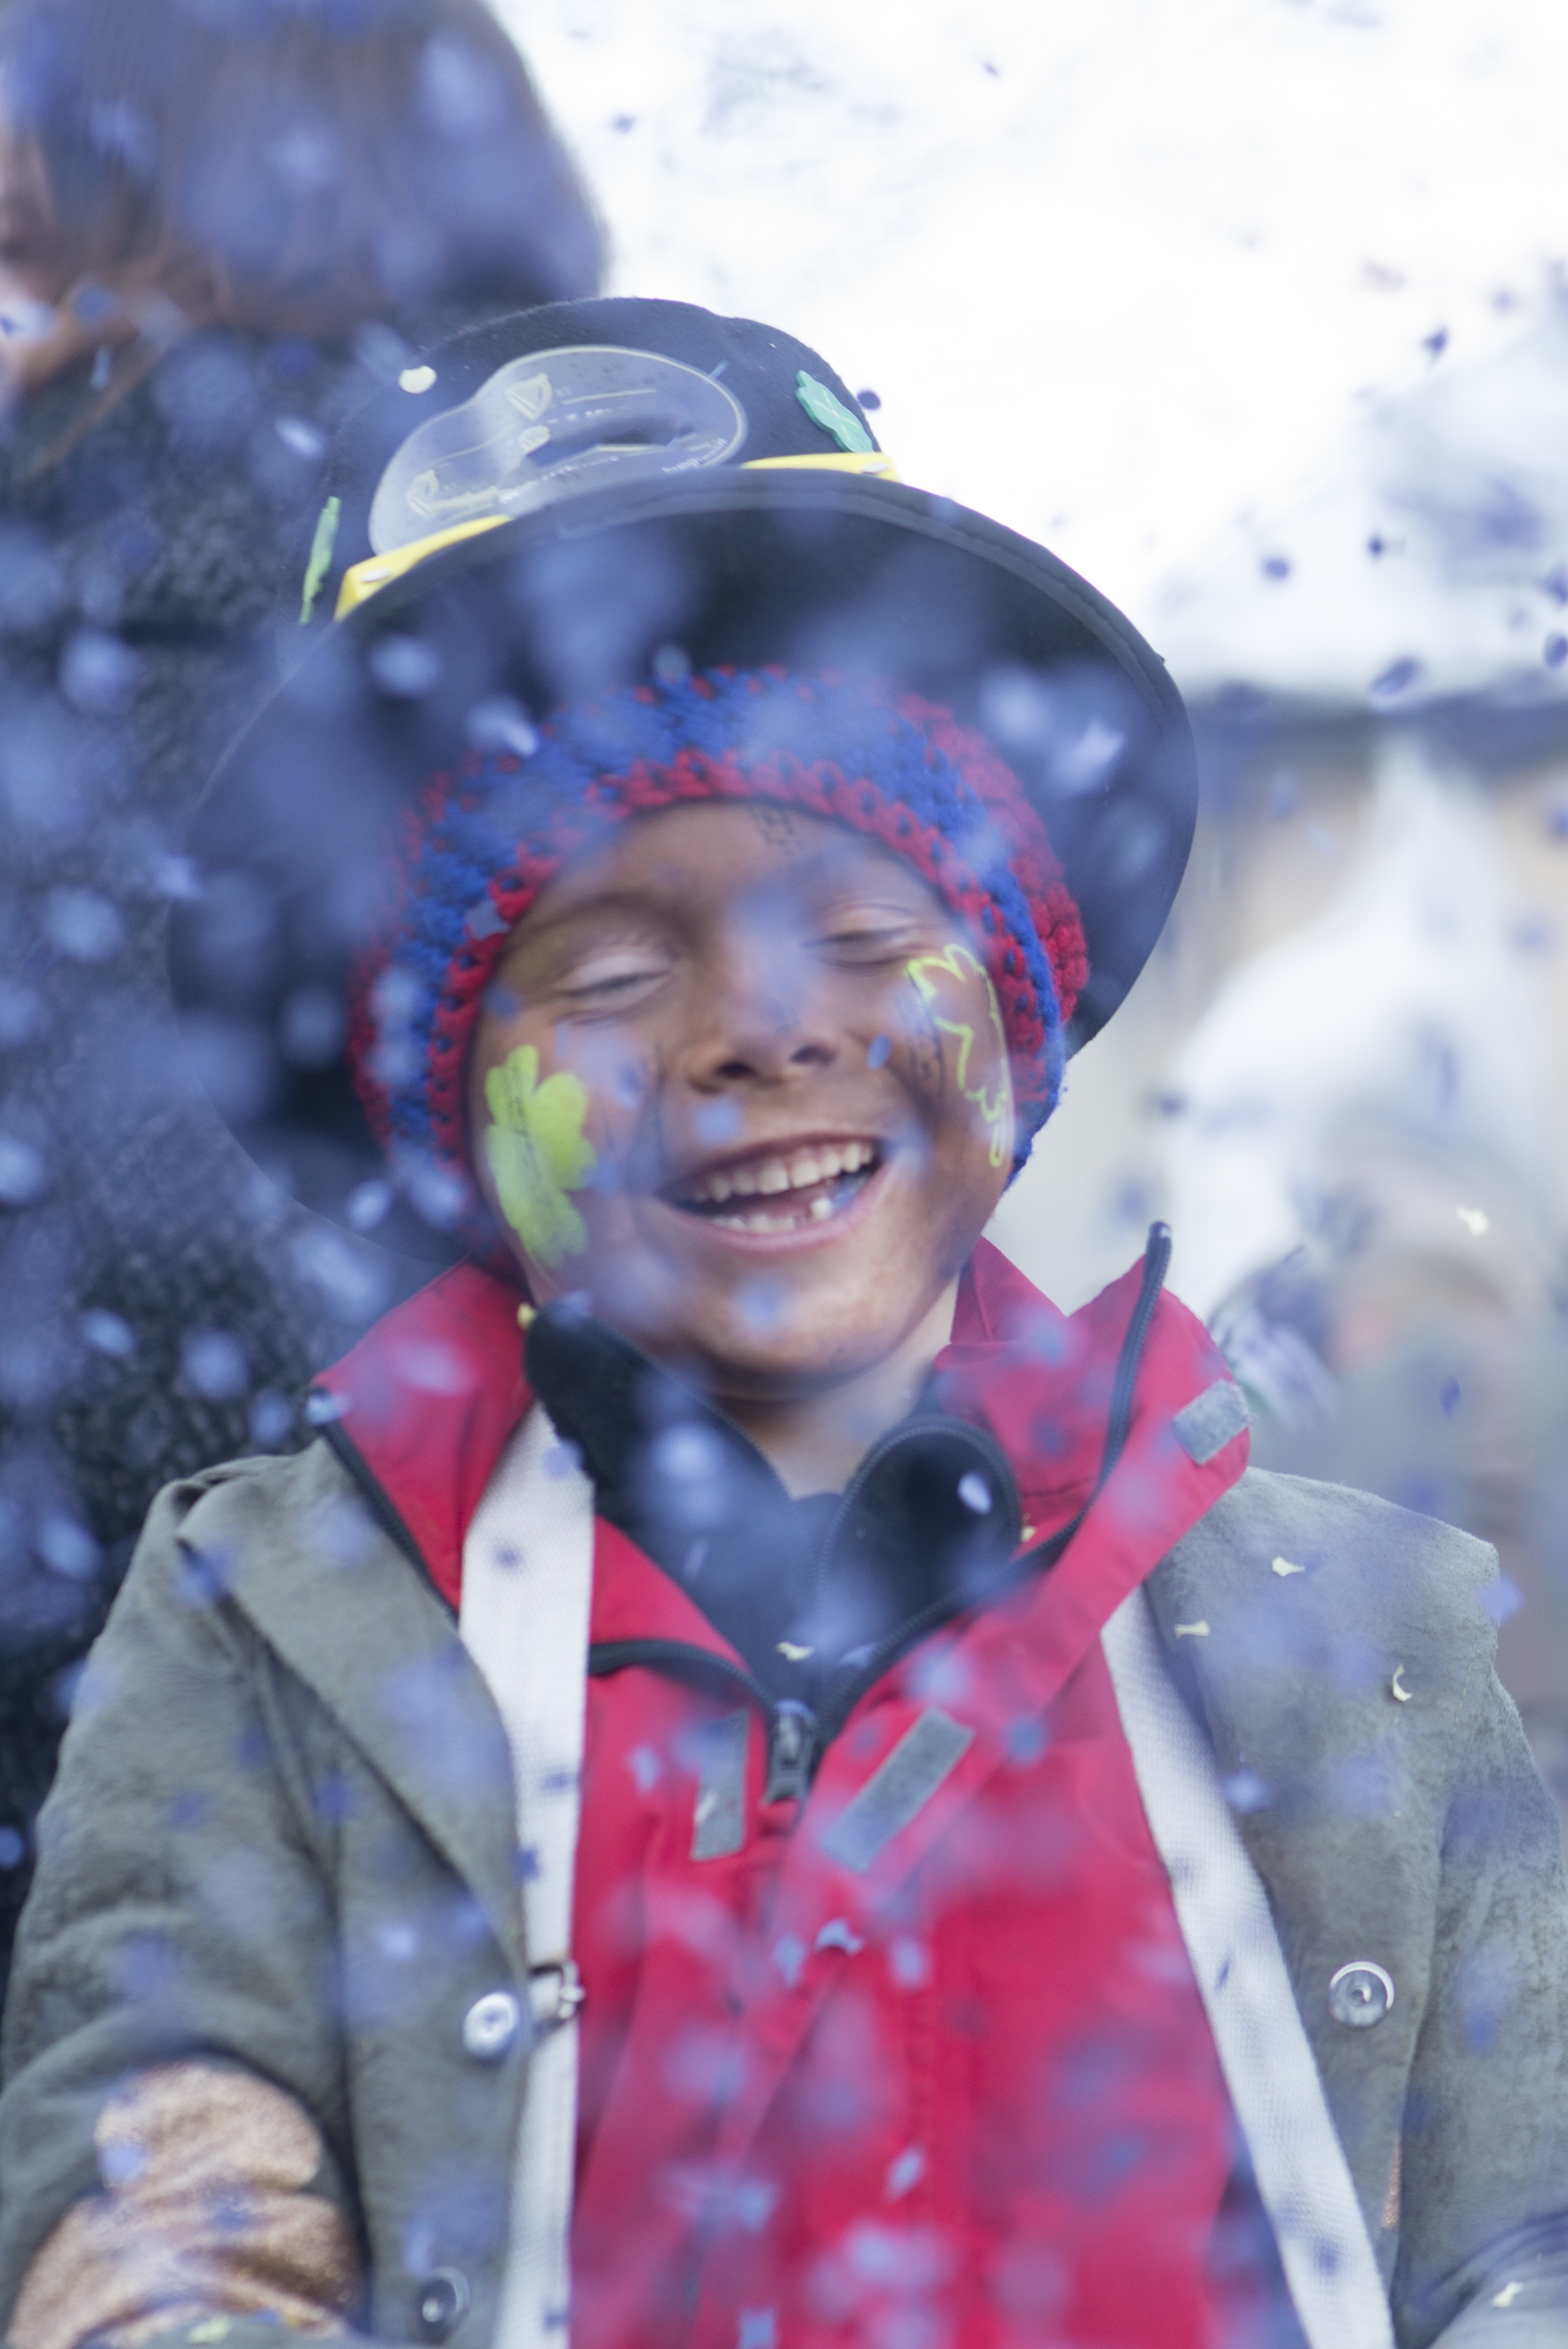
person, people, spring, carnival, color, child, blue, smile, make up, confetti, happy, glarus